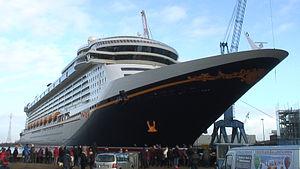
Le Disney Fantasy est l'un des navires de la Disney Cruise Line, société de croisière de la Walt Disney Company.